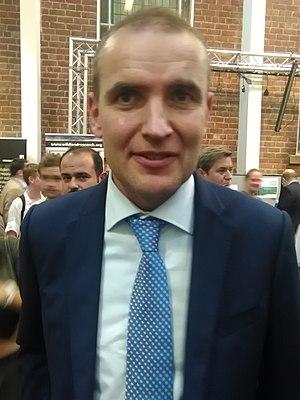
L'élection présidentielle islandaise de 2016 s'est déroulée le 25 juin 2016. Guðni Th. Jóhannesson a remporté cette élection et est devenu le sixième président d'Islande le 1ᵉʳ août 2016, succédant à Ólafur Ragnar Grímsson, président depuis 1996.
L'Islande, en forme longue la république d'Islande, est un pays insulaire d'Europe du Nord situé dans l'océan Atlantique. Géographiquement plus proche du continent américain du fait de sa proximité avec le Groenland, le pays est rattaché culturellement et historiquement à l'Europe. Ayant pour capitale et pour plus grande ville Reykjavik, son régime politique est une république parlementaire.